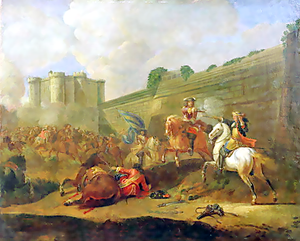
Fronden
Episode fra Fronden ved Bastillens mure. Ca. 1648.
Fronden betegner en slynge, som gadedrengene i Paris benyttede til deres kampe, og navnet er derfra af det kongeligsindede parti overført på de oprørske bevægelser mod Mazarins styrelse, som fandt sted 1648—53.